Florence Aylward

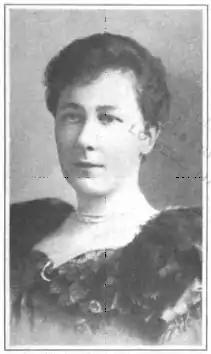

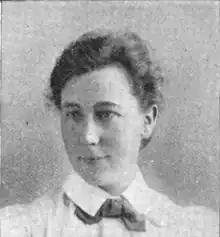
Florence Aylward (1895)

Aylward was born at Brede Rectory in Brede, East Sussex, England in 1862, the daughter of the Rector of Brede, Augustus Aylward and his wife Mary, who was the eldest daughter of Thomas Frewen of Brickwall in Sussex. Aylward studied at the Guildhall School. Aylward began composing at an early age, and her songs began to be performed at local concerts when she was 12.